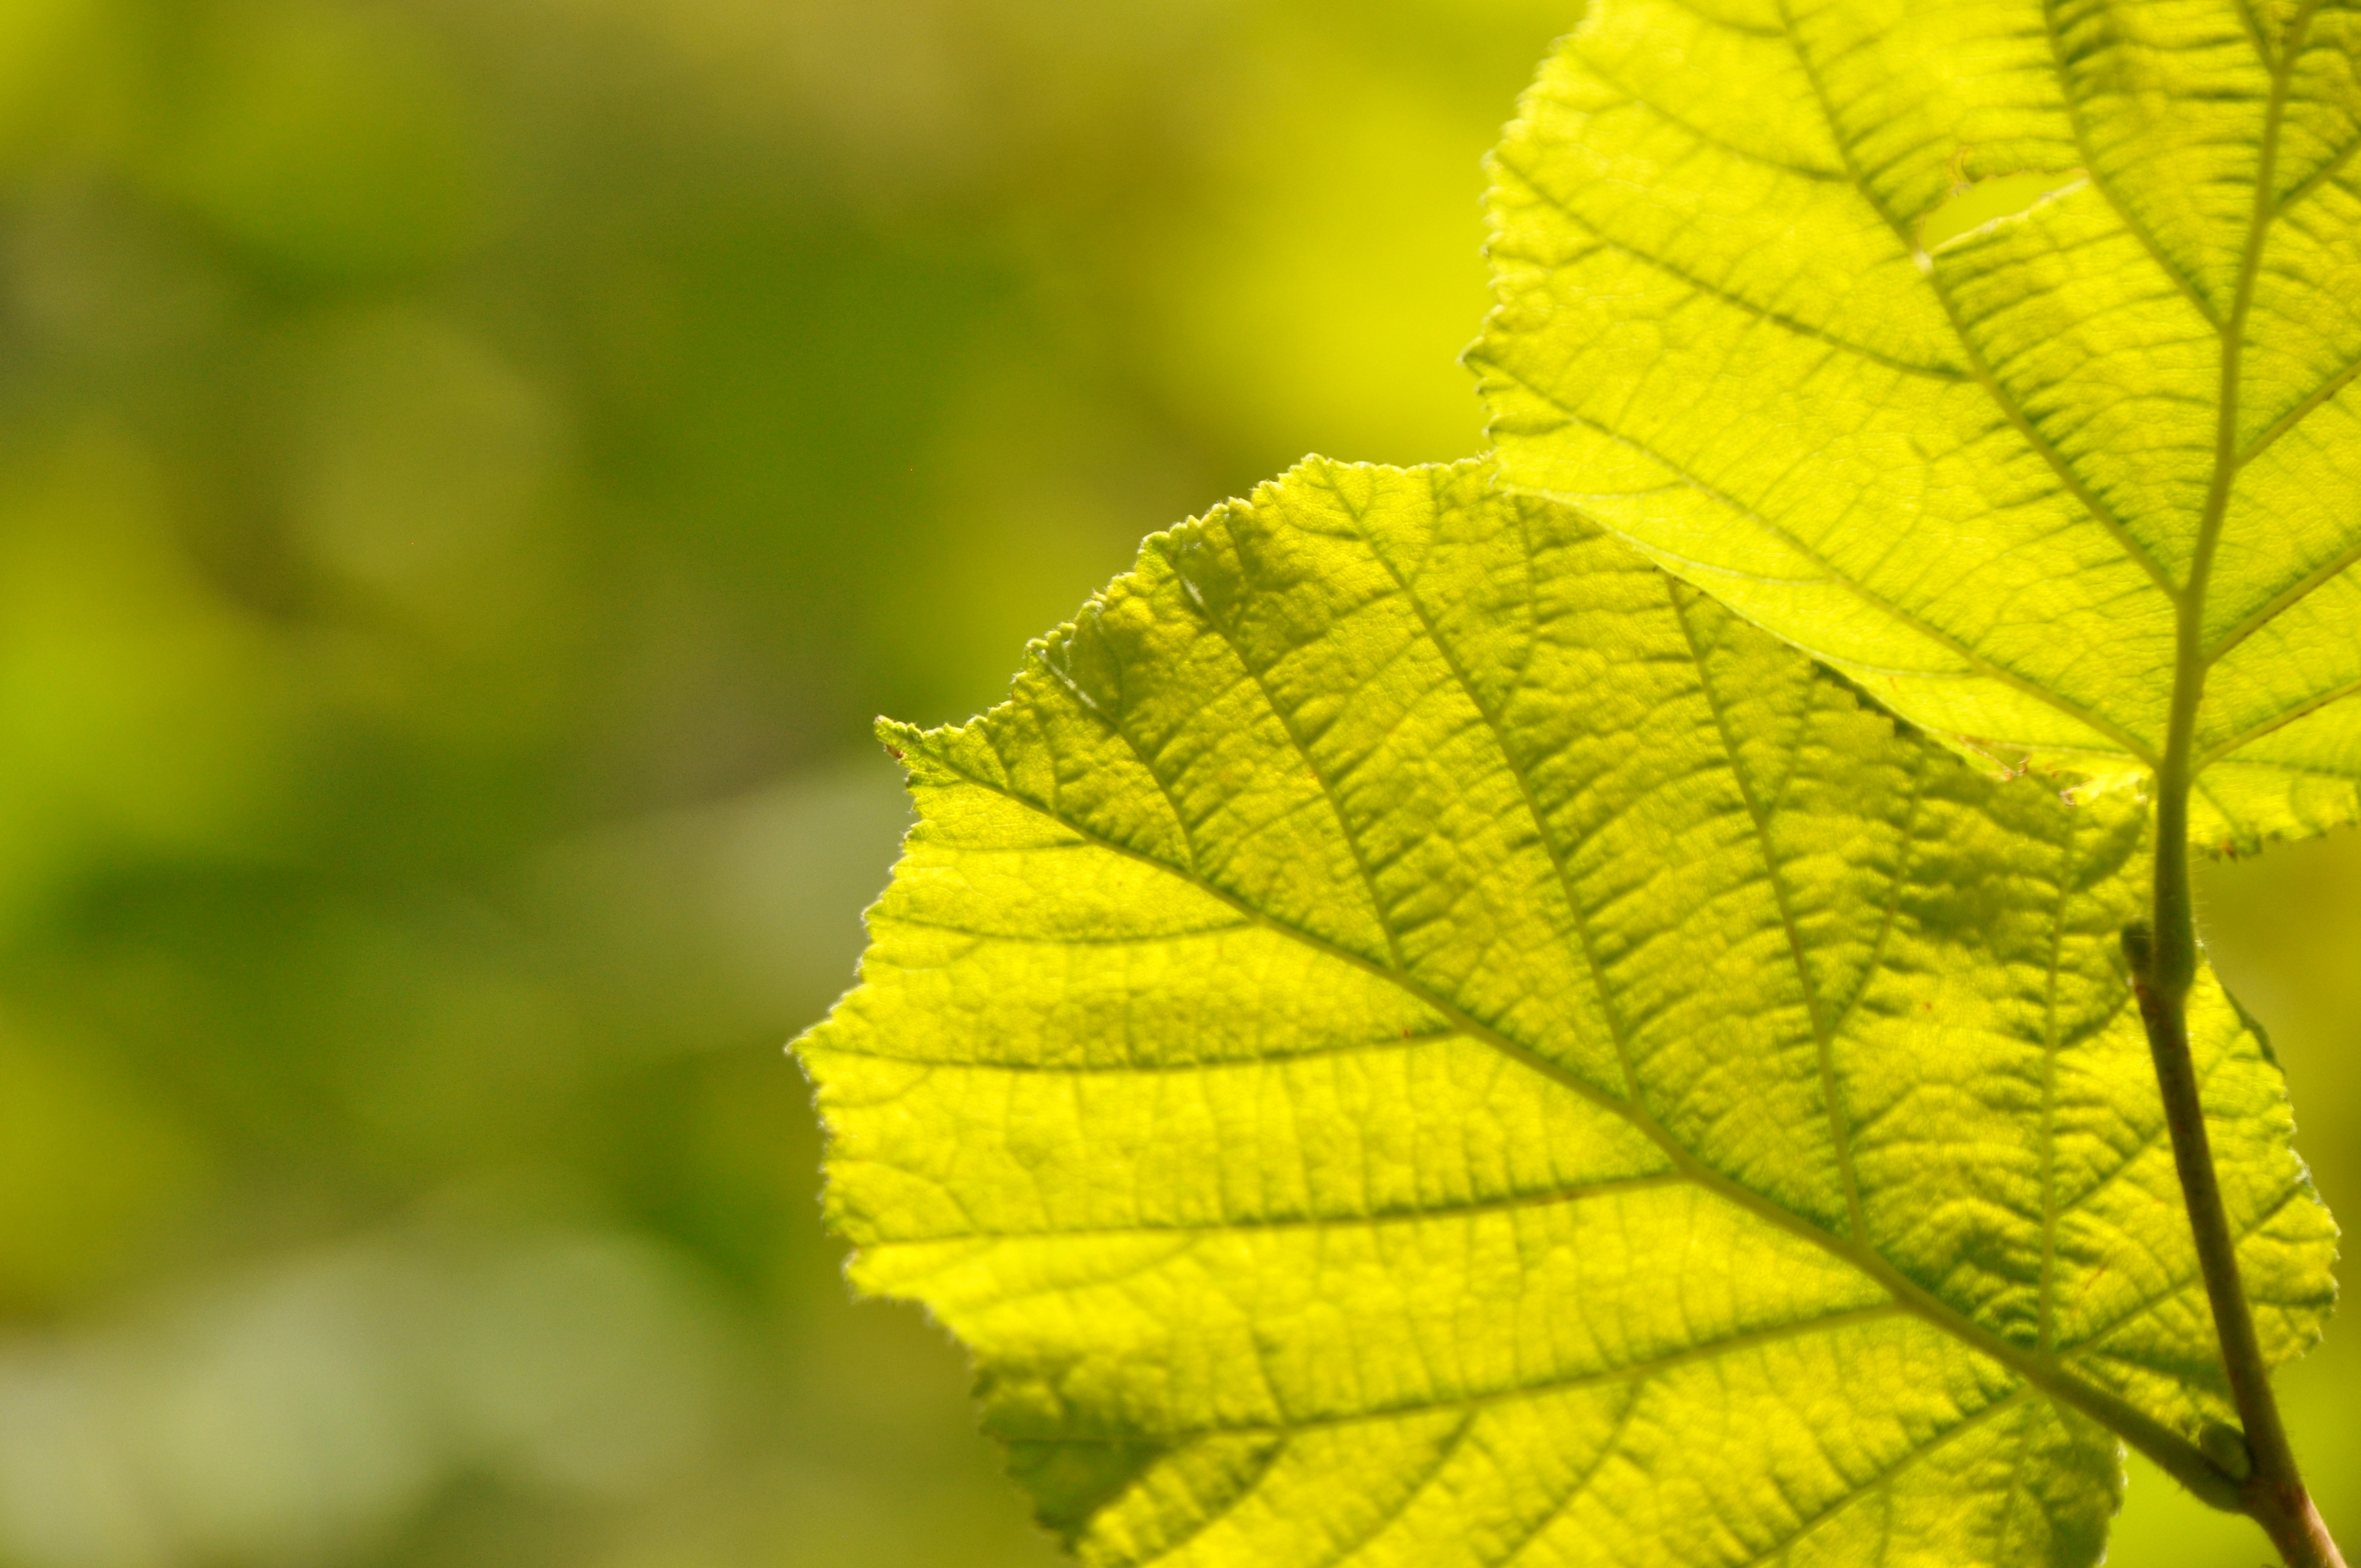
tree, nature, branch, structure, plant, grain, sunlight, leaf, green, autumn, yellow, close, season, close up, leaves, background, deciduous, of course, macro photography, maidenhair tree, plant stem, woody plant, land plant